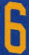
Number: 6